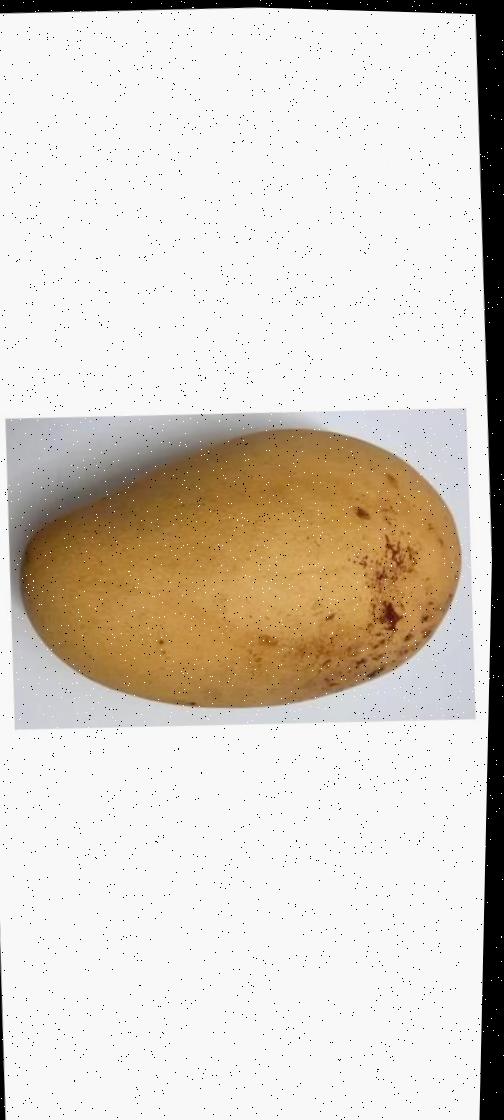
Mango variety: Katimon